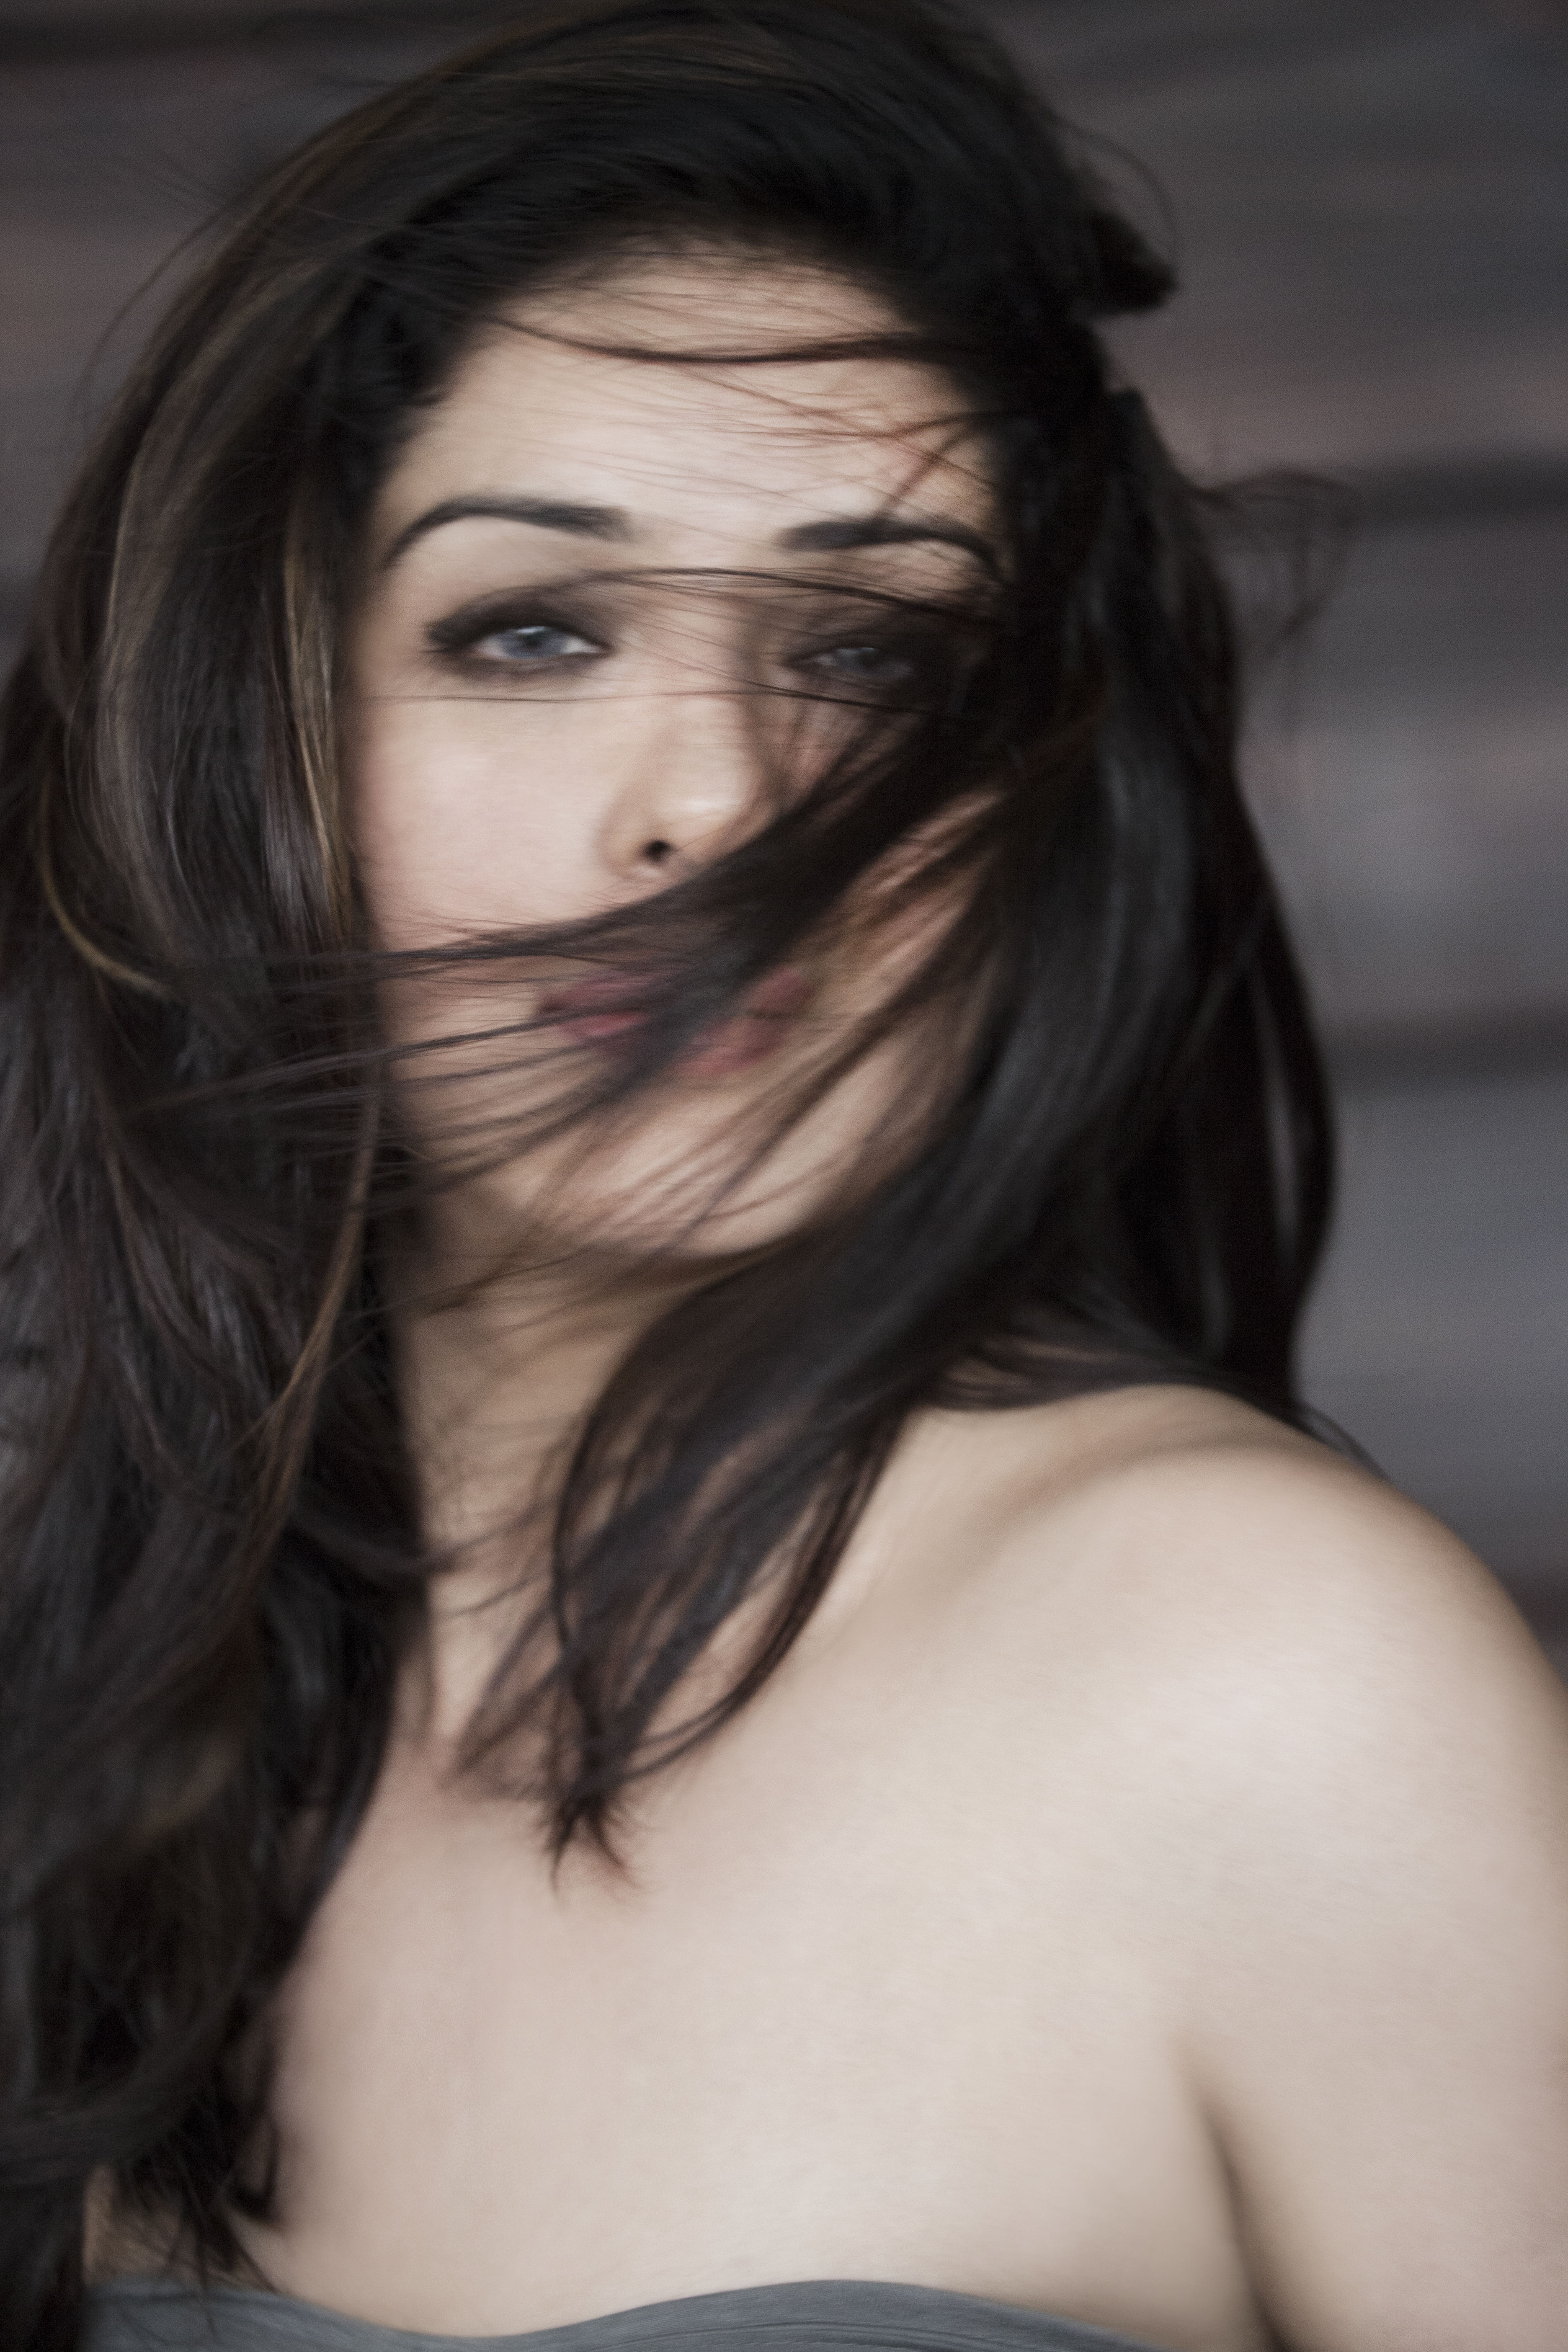
india, indian, traditional, serial, Porus, Telugu, actress, bollywood, sensual, strip, tease, new, collection, outfits, outfit, today, women, style, womens, fashion, clothes, wear, trendy, clothing, denim, lingerie, human hair color, beauty, model, black hair, photo shoot, girl, long hair, brown hair, portrait, neck, portrait photography